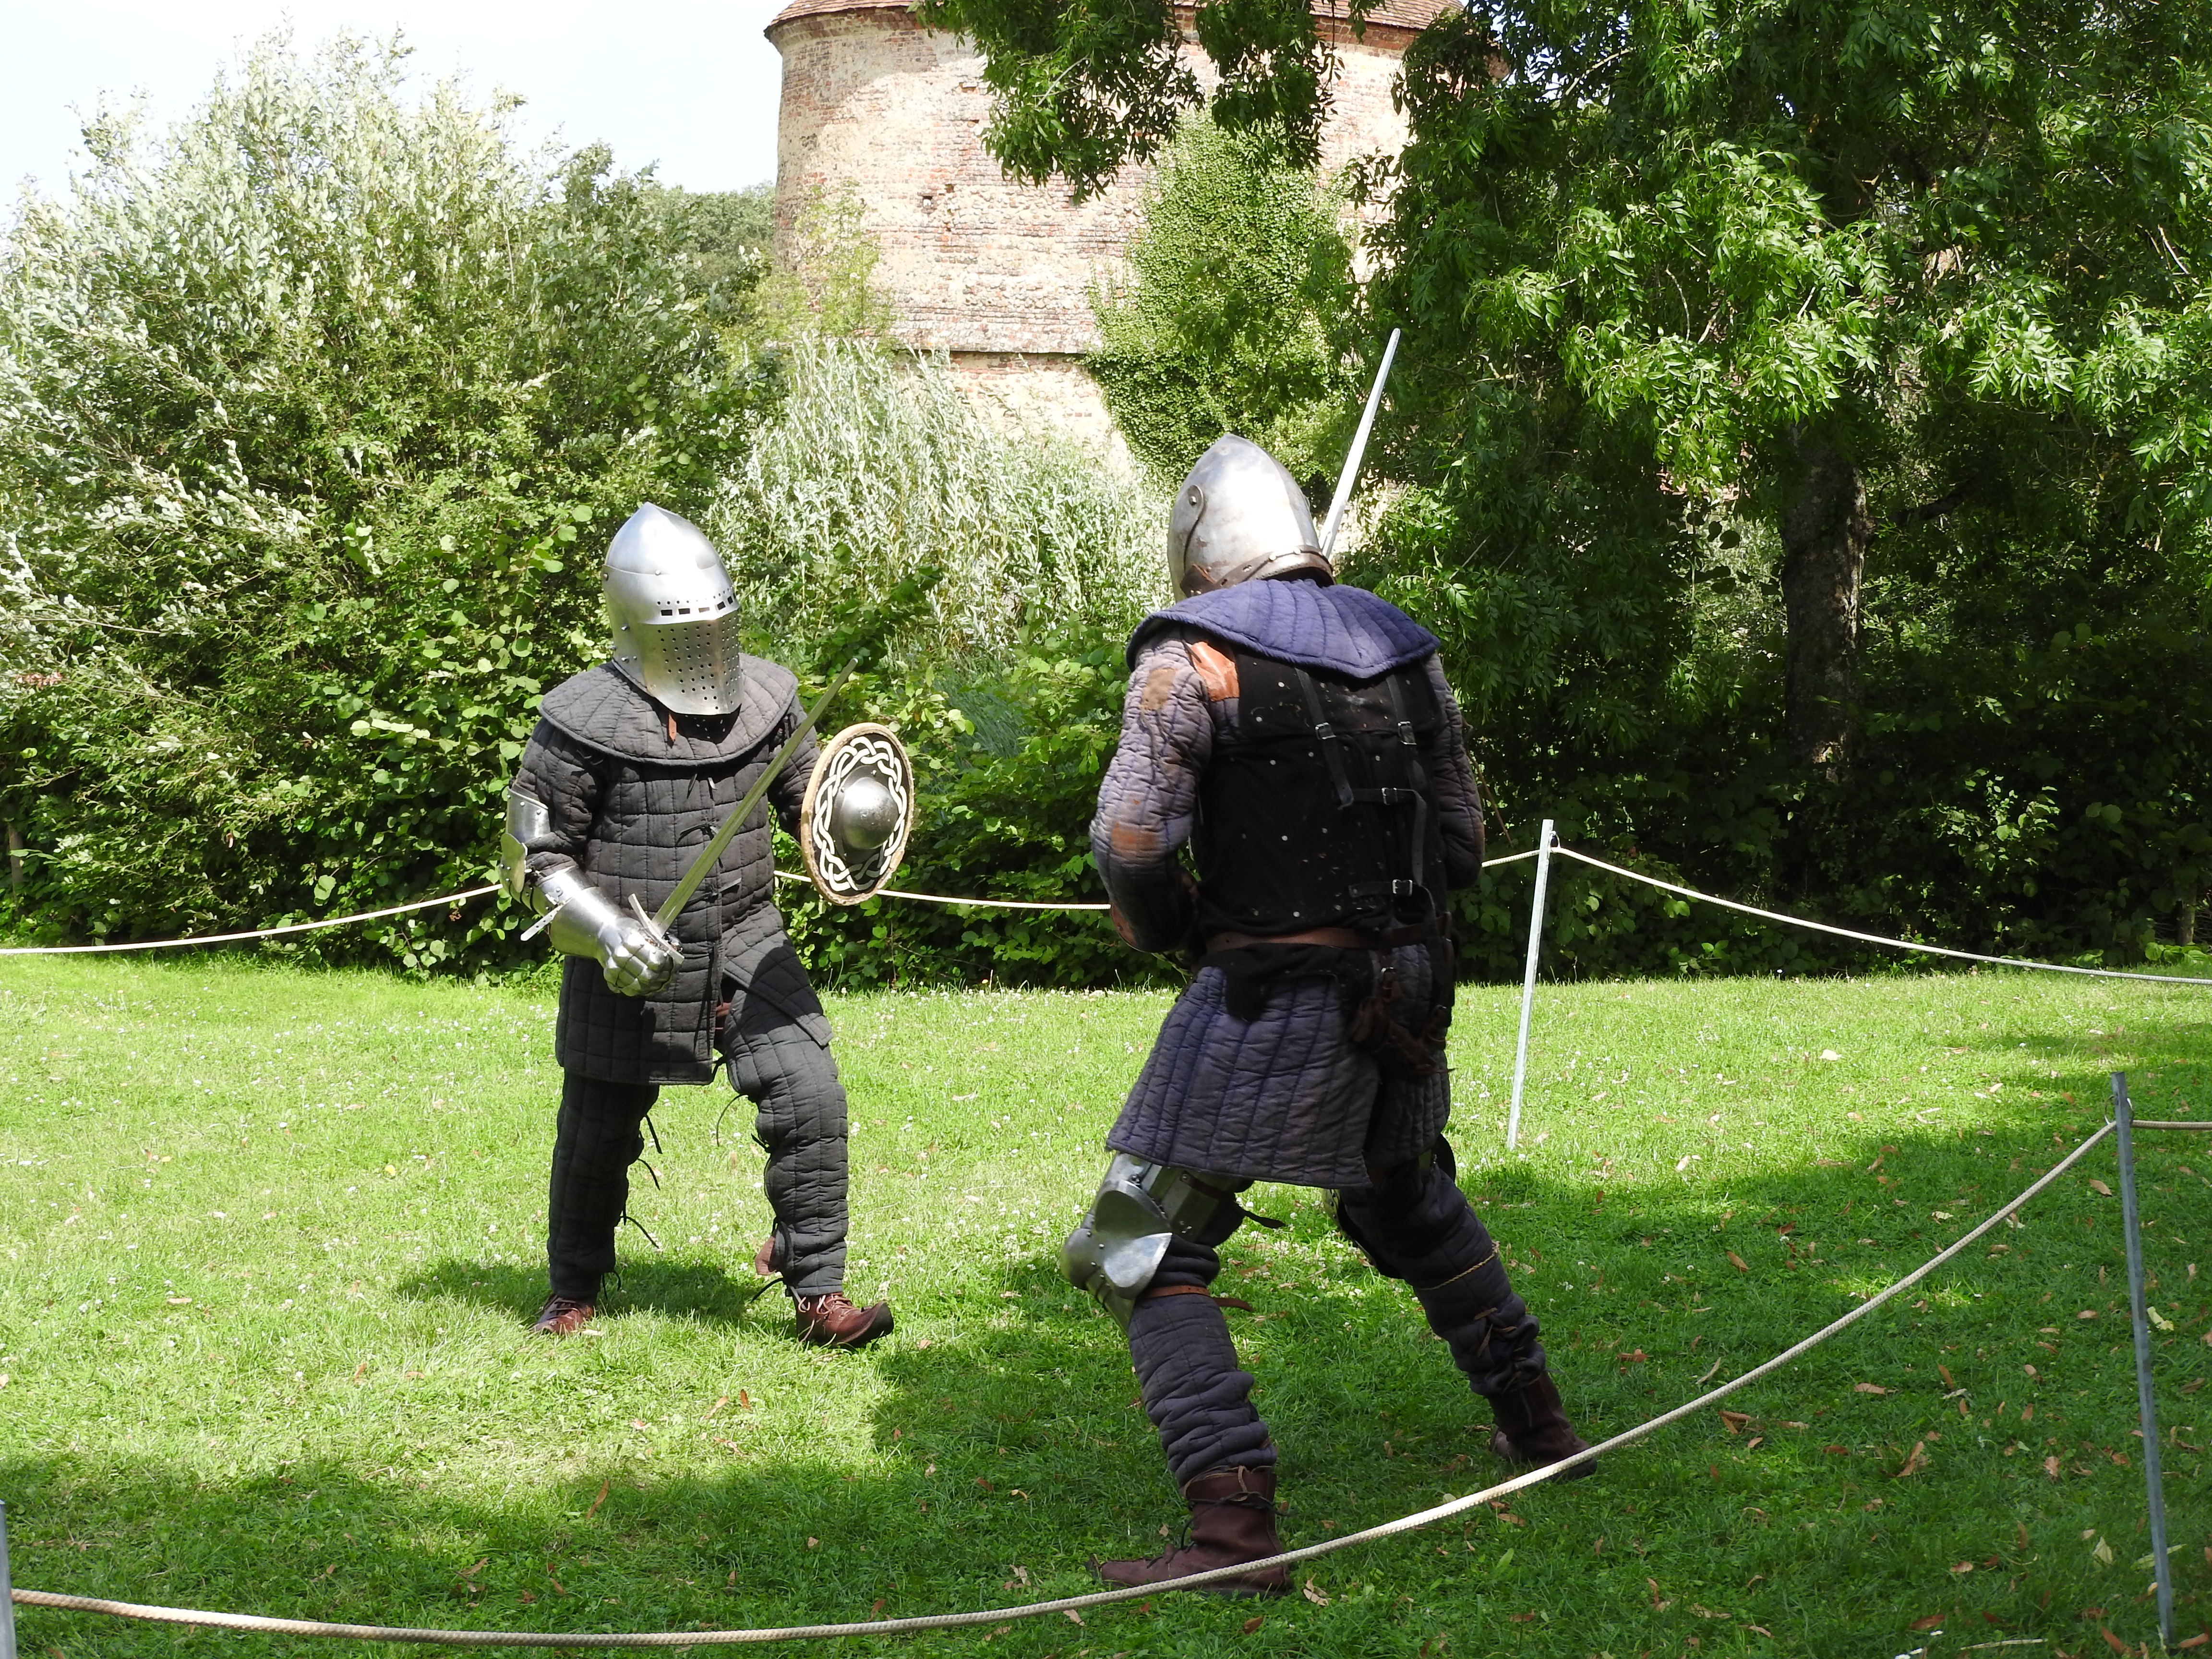
combat in armor, fifteenth century, knight, armed, sword, shield, plant, helmet, tree, Battle gaming, grass, duel, armour, viking, grass family, grassland, lawn, personal protective equipment, recreation, cuirass, shrub, leisure, history, fictional character, art, breastplate, fun, middle ages